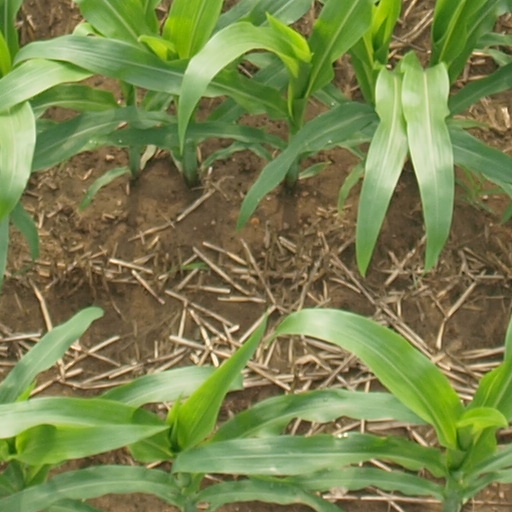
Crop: maize; corn